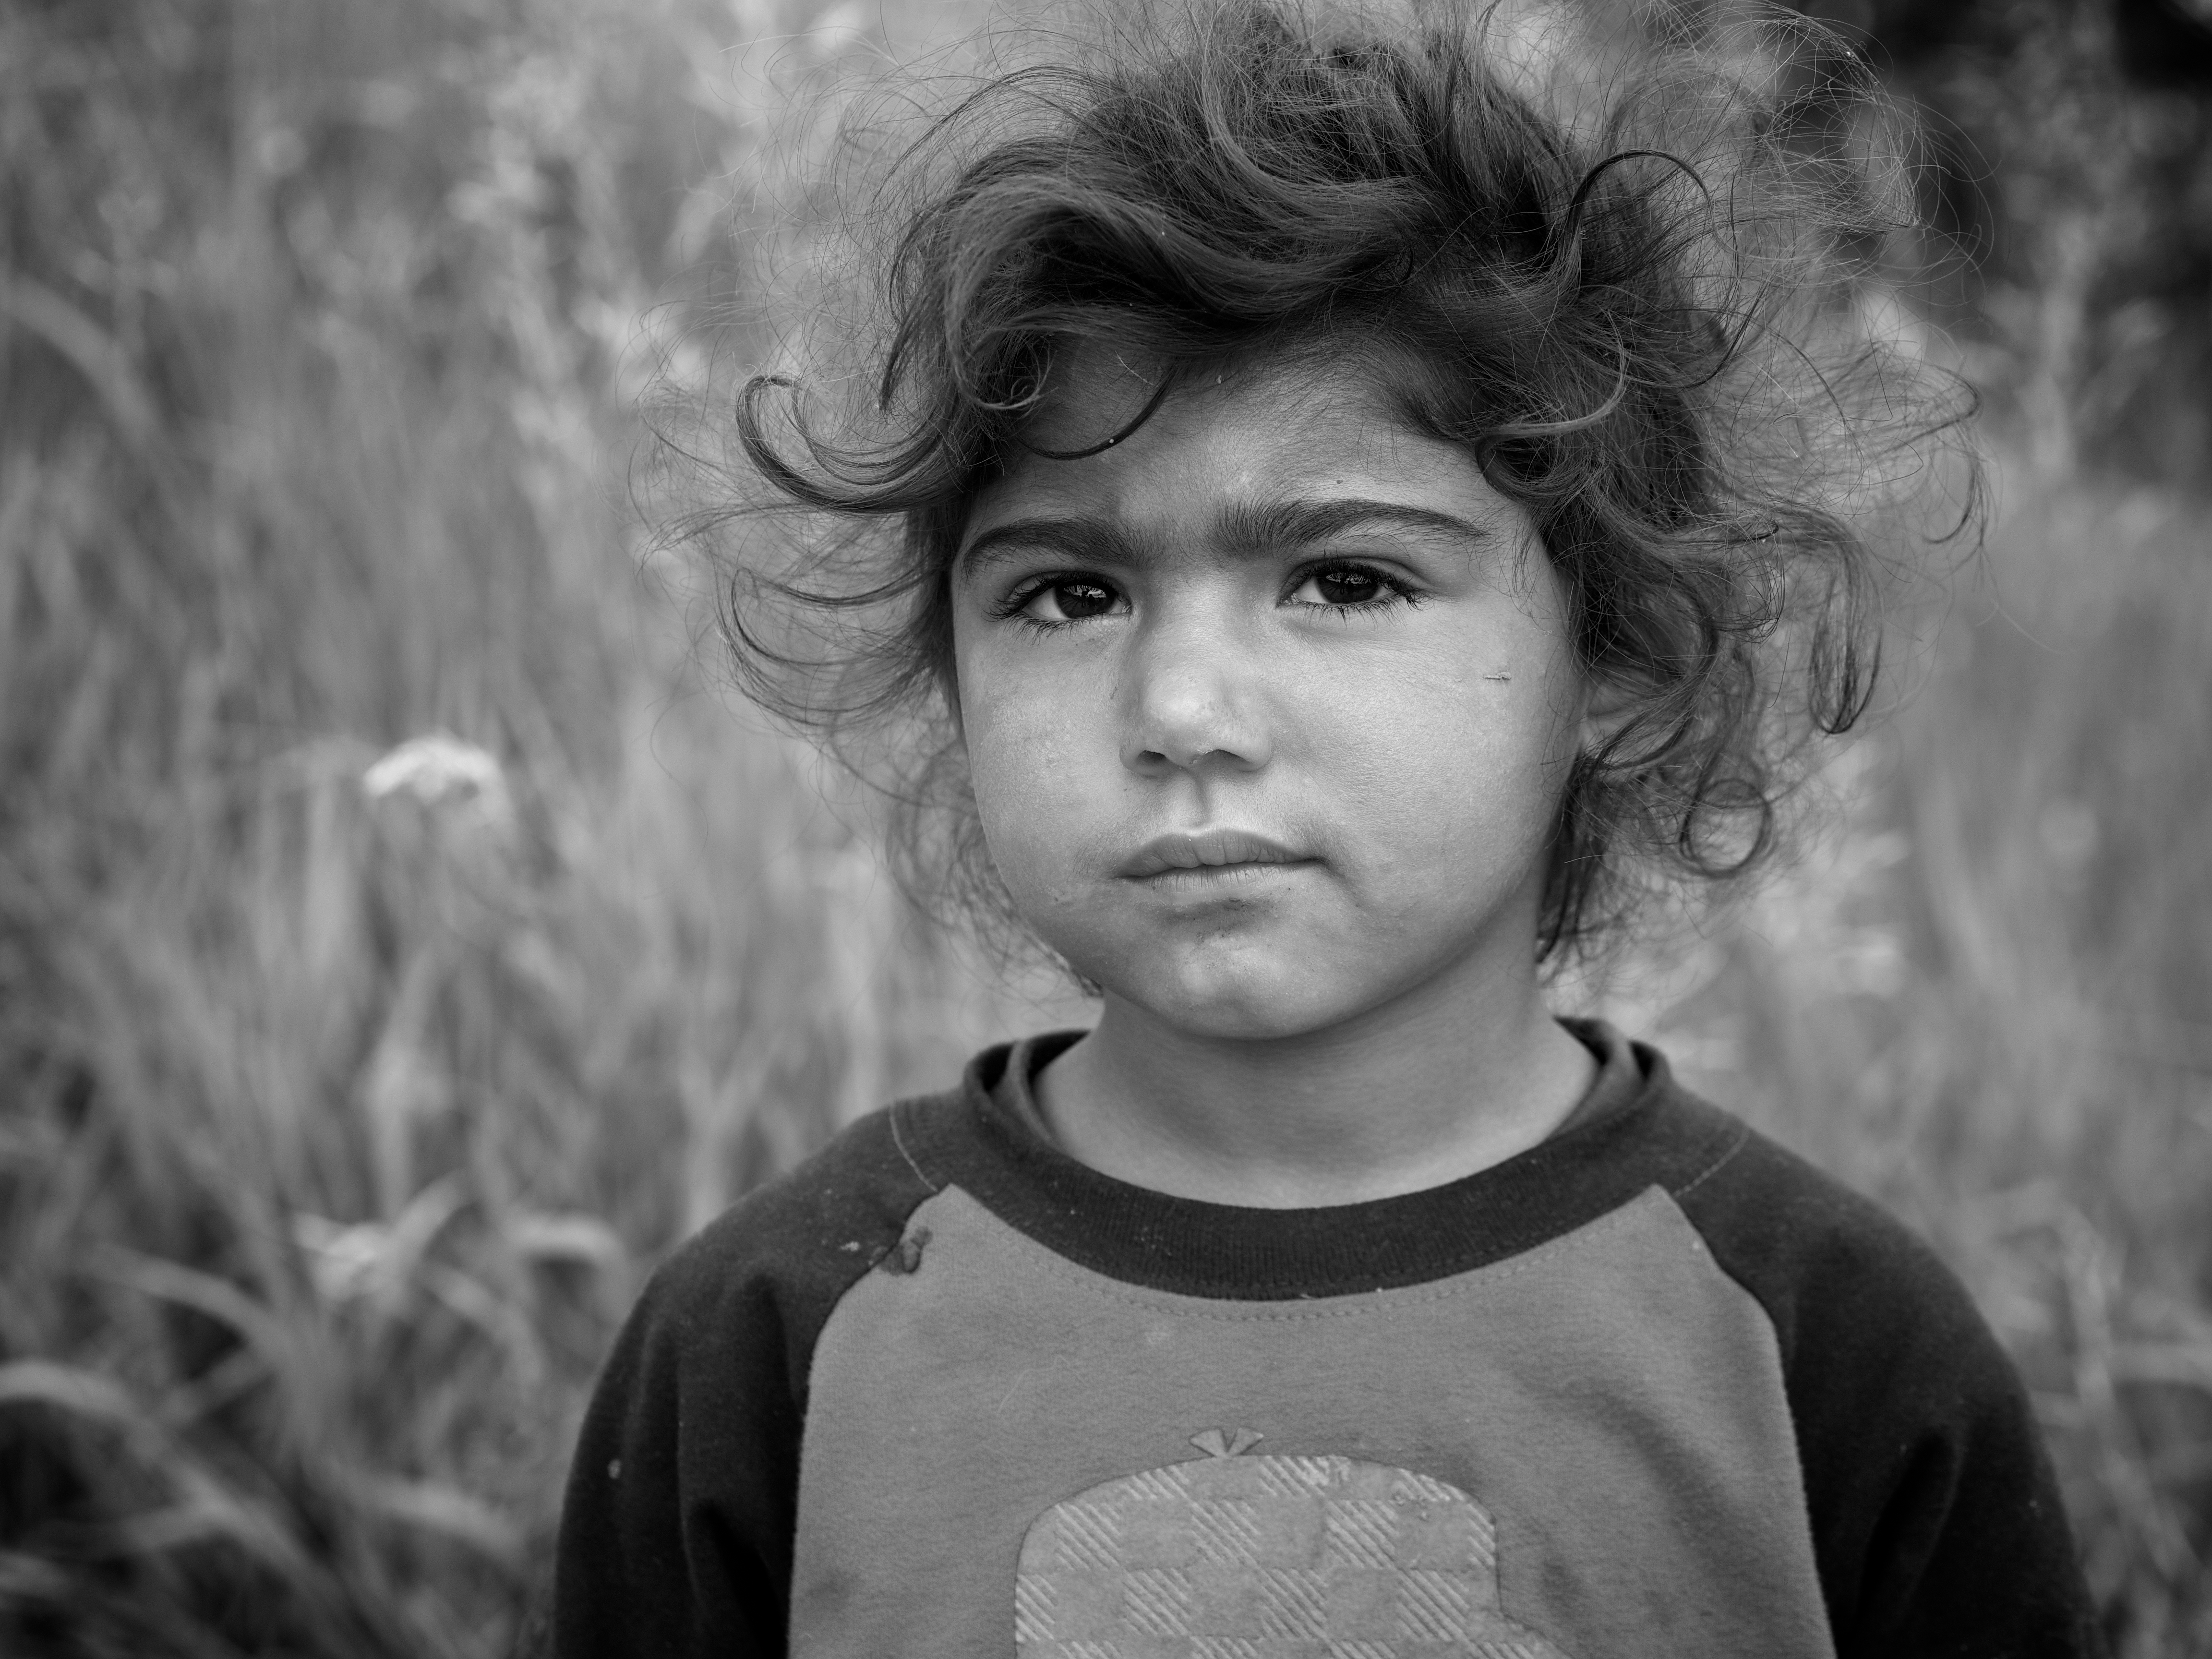
person, black and white, white, street, photography, ebook, portrait, model, training, child, black, monochrome, smile, streetphotography, flickr, face, thomas, video, head, olympus, beauty, omd, fuji, leica, emotion, monochrom, leuthard, hcb, thomasleuthard, monochrome photography, portrait photography